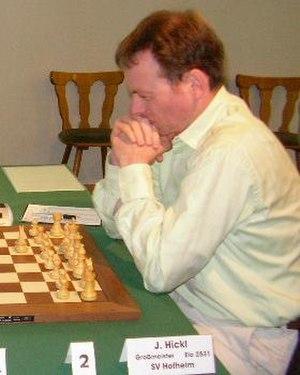
Jörg Hickl est un joueur d'échecs allemand né le 16 avril 1965 à Wiesbaden. Grand maître international depuis 1988, il a remporté le championnat d'Allemagne d'échecs en 1998.